Francesco Bonsignori

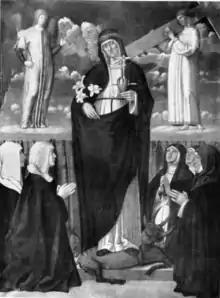
Bonsignori: The "Adoration of the Blessed Osanna Andreasi" (1519), Pal. Ducale, Mantua

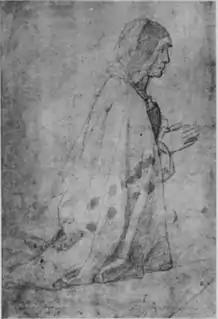
Bonsignori: "Isabella d' Este" (1519), chalk drawing, National Gallery, London

Unlike the "Madonna and Child with Four saints" (National Gallery, London), Bonsignori is no longer overawed by Mantegna. The "Adoration of the Blessed Osanna Andreasi" (Pal. Ducale, Mantua) depicts The Blessed Osanna (1449–1505) as a highly esteemed nun, surrounded by three Dominican nuns and two women, including Isabella d’ Este, 4th Marchesa of Mantua in a secular dress, who is kneeling in the left foreground. According to the chalk portrait of donatrix Bonsignori made for this altarpiece (British Museum, London), Bonsignori first drew Isabella d’ Este dressed as a widow, indicating the painting was executed after the death of her husband Francesco Gonzaga on 29 March 1519. The chalk drawing is a preparatory drawing used for the resultant painted piece. The identical details of pose and costume in both drawings prove that they were created by the same artist. The painting depicts her as a younger and prettier woman, with no trace of double-chin as in the chalk drawing. She holds herself upright, showing her elegance and pride as a noble woman. The spontaneity, fluency of lines and the presence of "pentimento" in her neck and face substantiate that the altarpiece is Bonsignori's original study. The Brief Sanctioning her cult in the province of Mantua was only issued on 20 January 1515. The rays of beatification emanating from the Beata's head implies that the drawing has been executed at least 10 years after her death in 1505. Even though there is a great veneration paid to the Beata from the people before and after her death, this altarpiece is unlikely to be commissioned earlier. Bonsignori focused on the facial expression and gestures of figures, rather than architectural element and natural landscape with narrative details in the background. The detailed depiction of Osanna's facial features shows us the familiarity Bonsignori had about the figure, who was a venerated spiritual and political advisor of the Gonzaga family for decades. She was also well known for her posthumous intervention in curing Isabella d’ Este's chronic headache in 1507. Her remains were transferred to S. Domenica in the presence of Francesco Gonzaga, showing her close connection with the Gonzaga family. The composition style of this devotional painting is as old-fashioned as Bonsignori's first altar-piece in 1484. Bonsignori died during the cure at Caldiero near Verona four months later. In his last monumental work, Bonsignori achieved a combination of the devotional picture and portrait, which are the genres he dedicated to for his entire career.